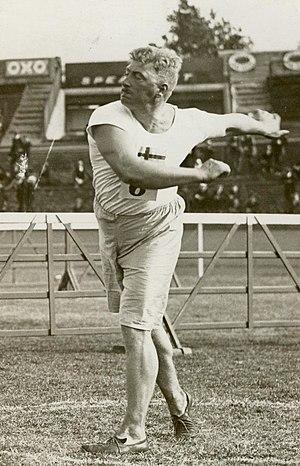
Carl Johan Lind « Massa » est un athlète suédois spécialiste des lancers. Affilié au IFK Karlstad puis au IF Göta, il mesurait 1,76 m pour 102 kg.